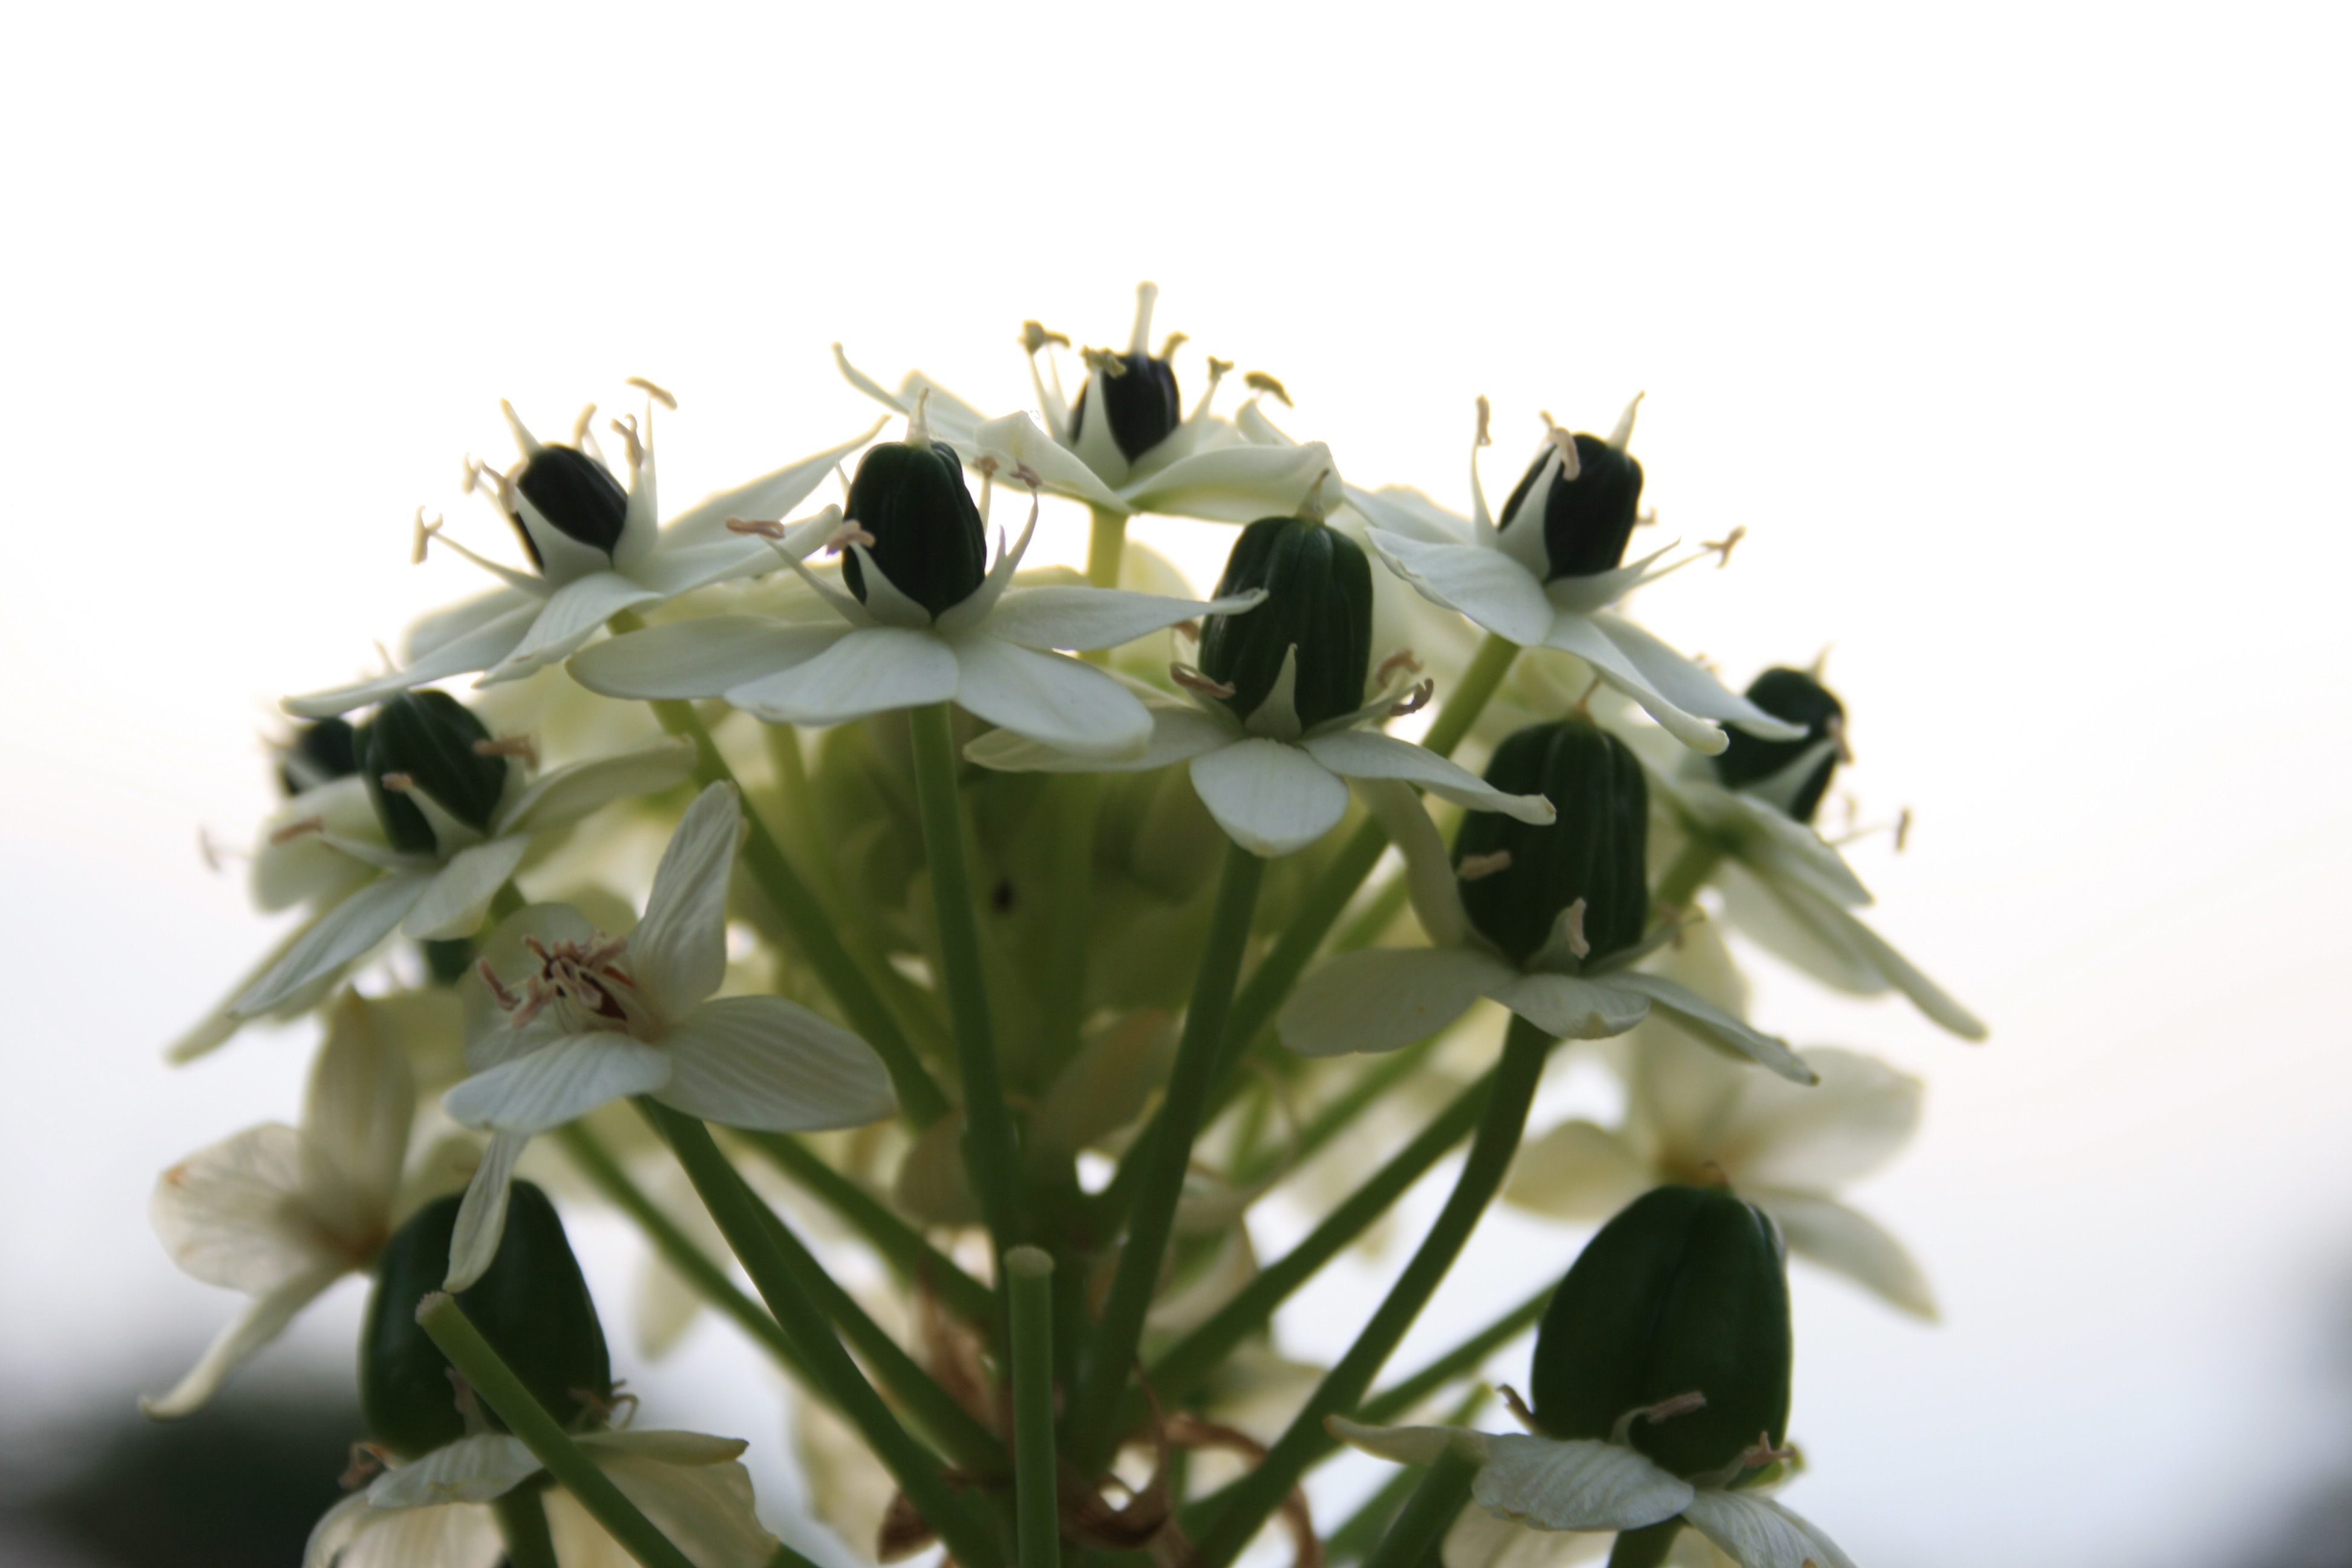
branch, blossom, plant, stem, leaf, flower, petal, bloom, floral, environment, herb, produce, natural, botany, agriculture, flora, botanical, wildflower, outdoors, vegetation, horticulture, organic, macro photography, flowering plant, dendrobium, land plant, ornithogalum arabica